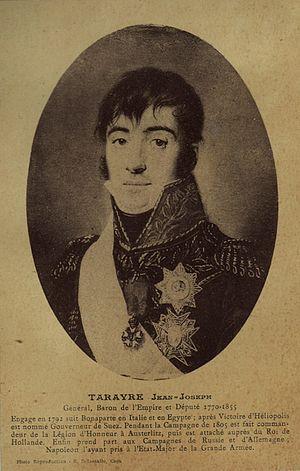
portrait du général Jean Joseph Tarayre
Jean-Joseph Tarayre, né le 21 mai 1770 à Solsac, commune de Salles-la-Source, près de Marcillac-Vallon, mort le 27 novembre 1855 à Rodez, est un général français de la Révolution et de l’Empire.